Michael Pfleger

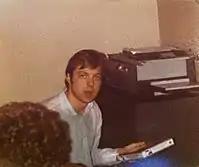
Fr. Pfleger circa 1980

A German American from the South Side of Chicago, Pfleger attended Archbishop Quigley Preparatory Seminary South, Loyola University and the University of Saint Mary of the Lake. He was ordained a priest for the Roman Catholic Archdiocese of Chicago on May 14, 1975.